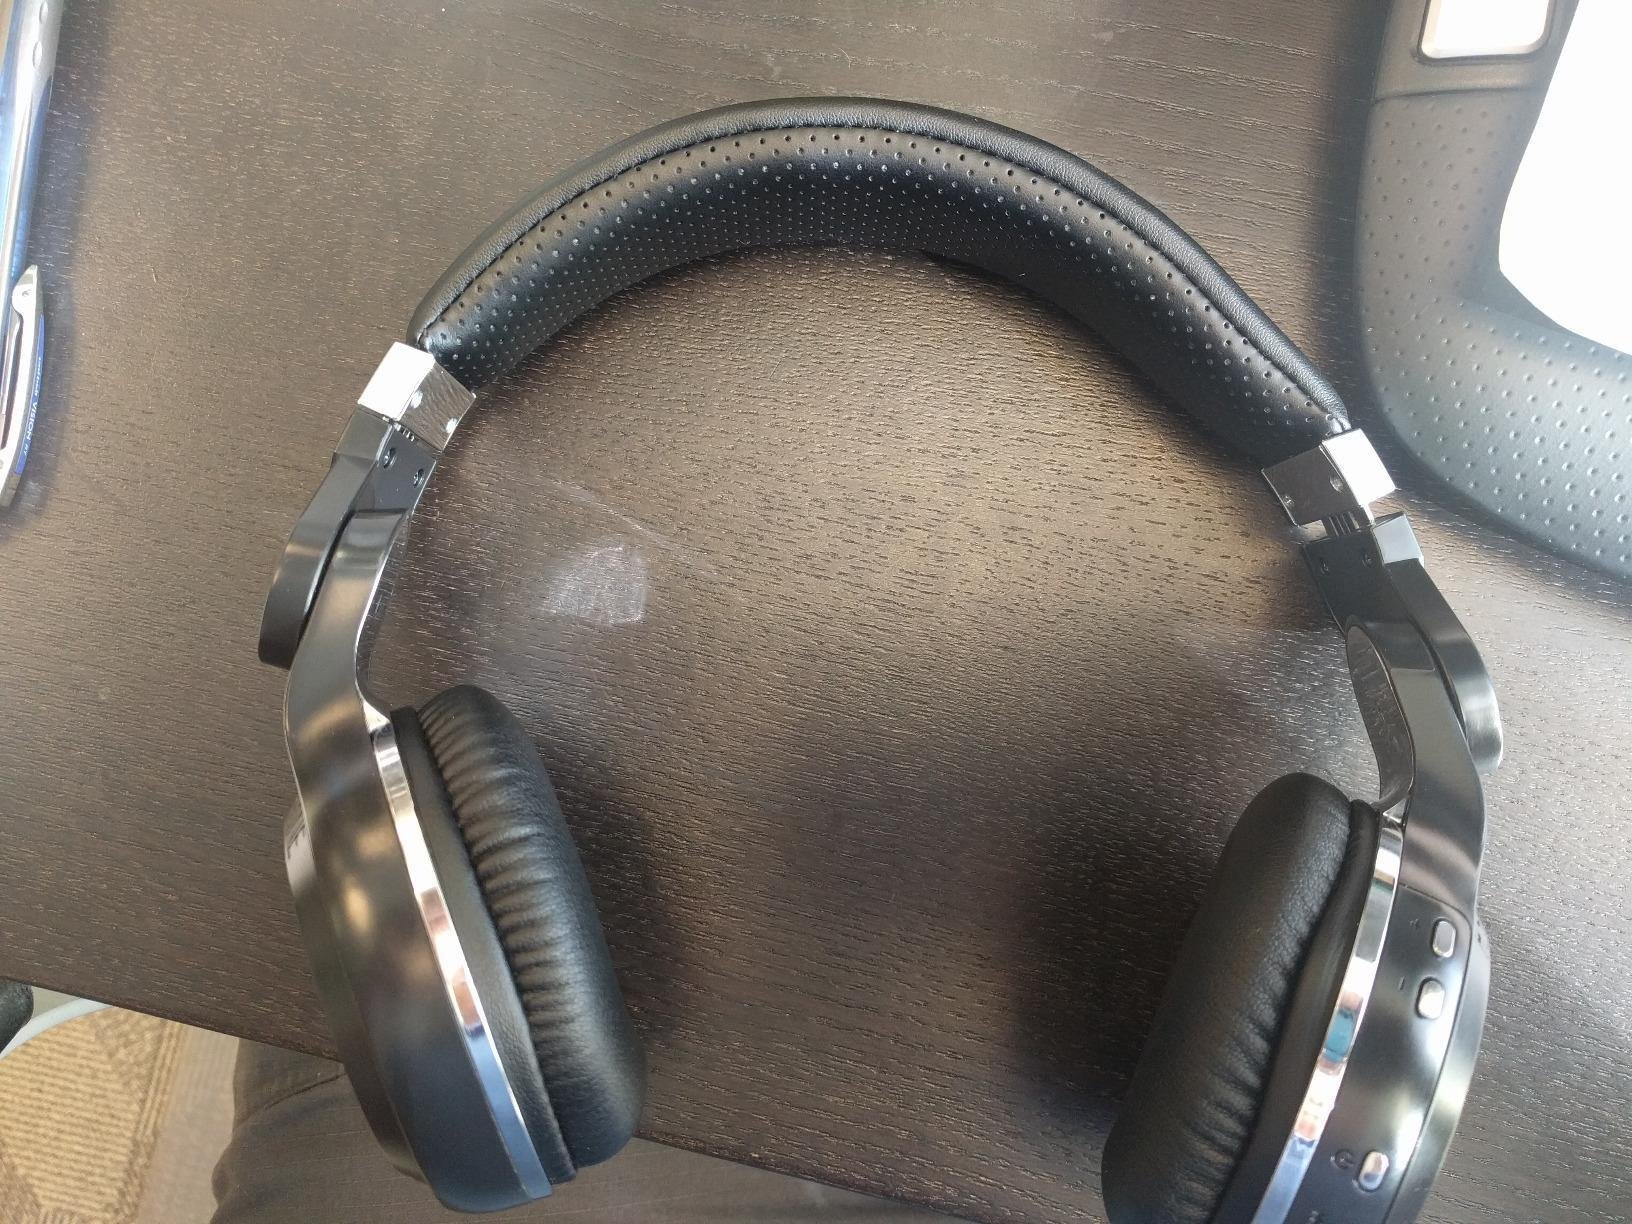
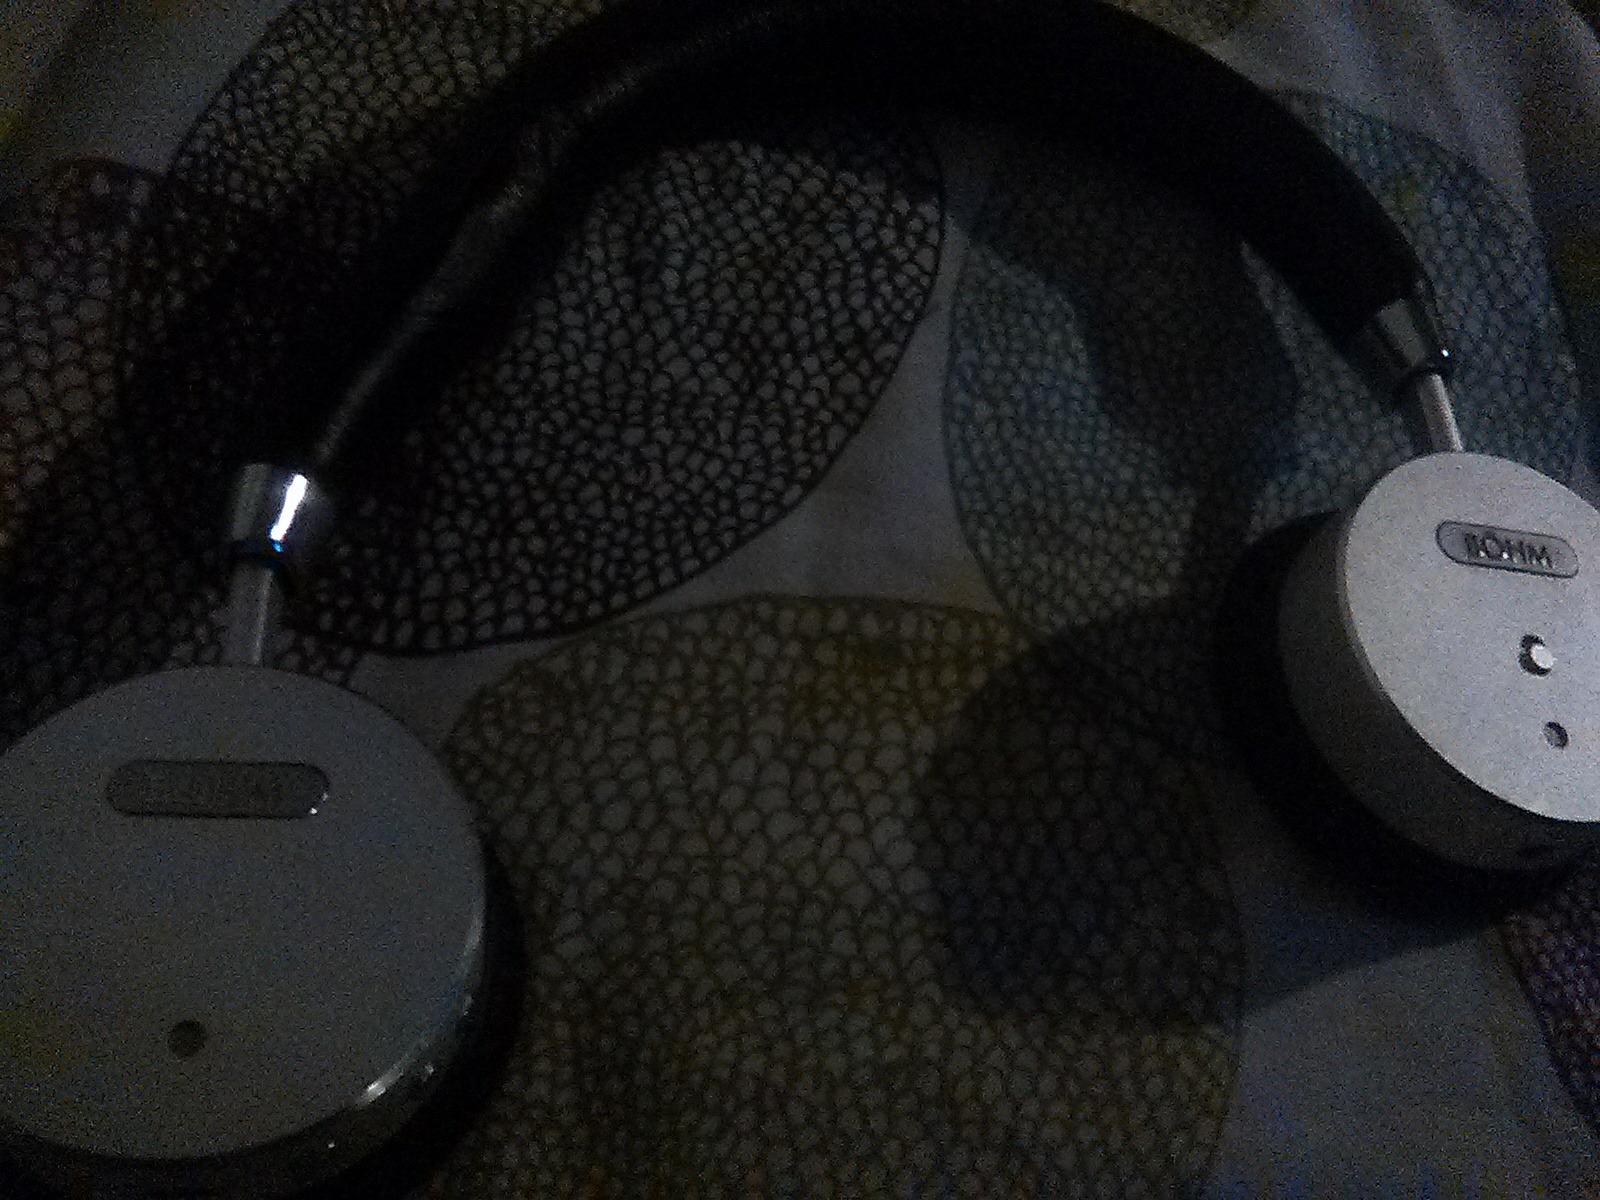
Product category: headphones
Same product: no